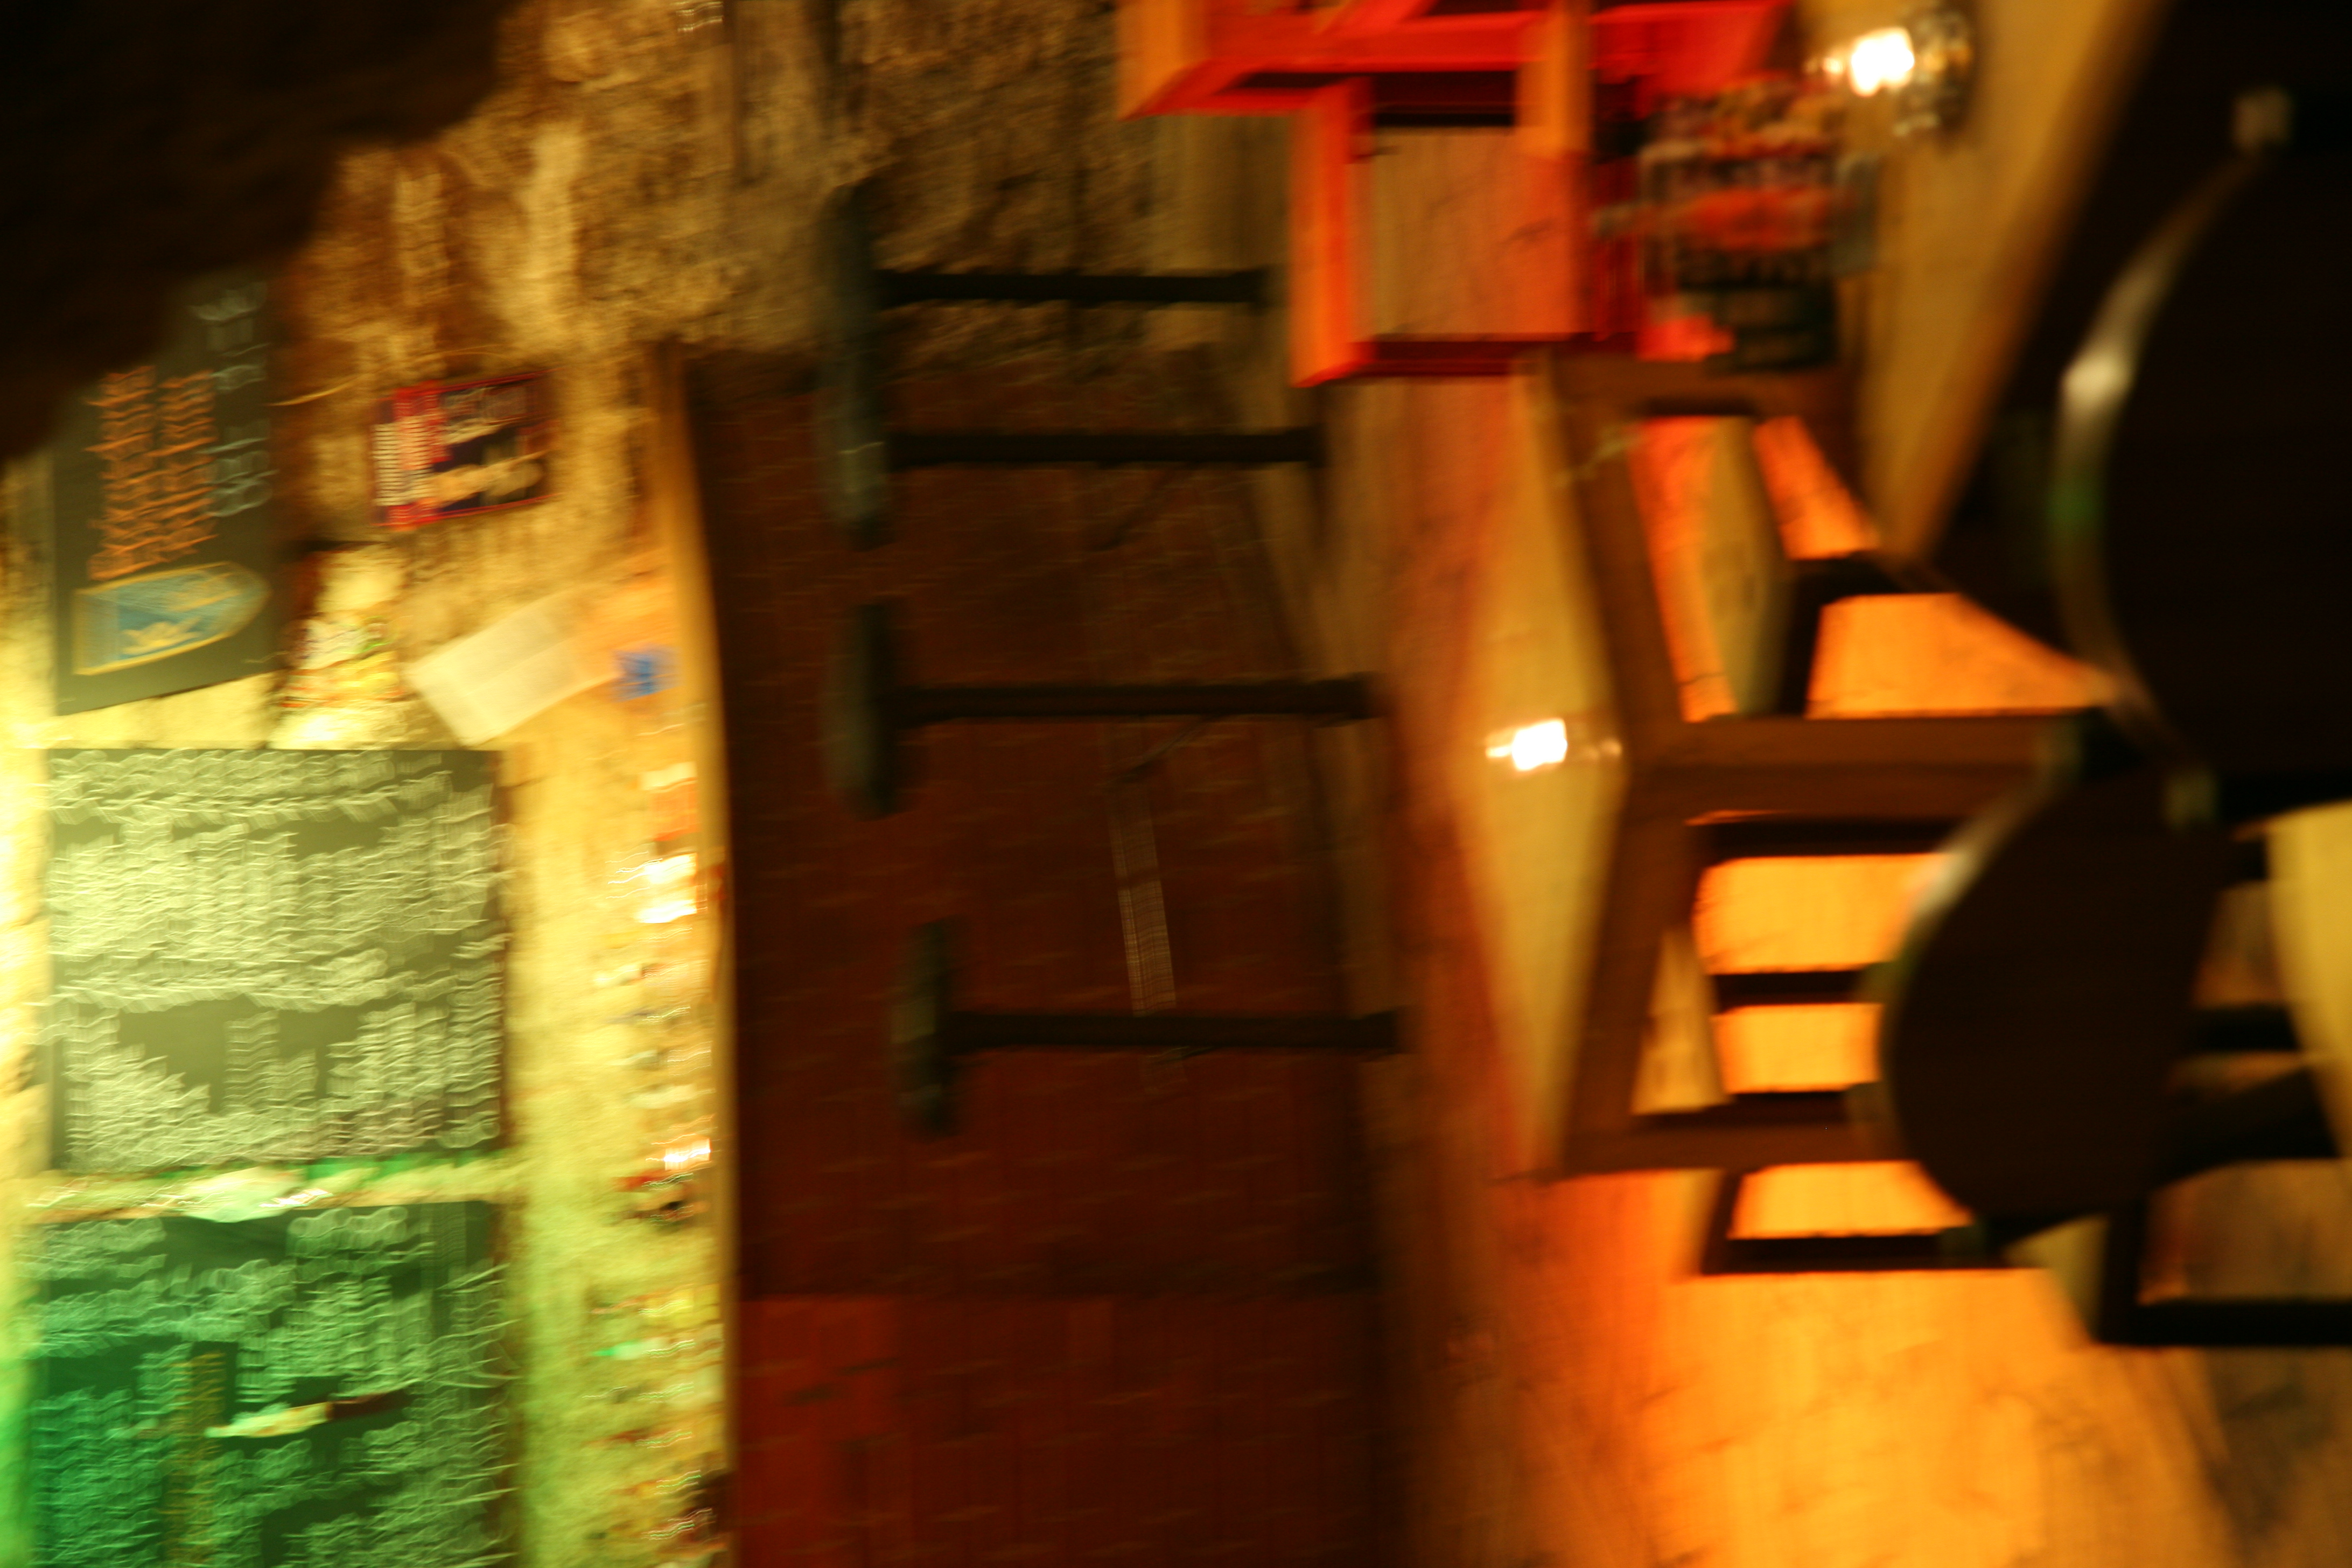
light, night, restaurant, bar, germany, allemagne, thuringia, weimar, screenshot, thuringe, th ringen